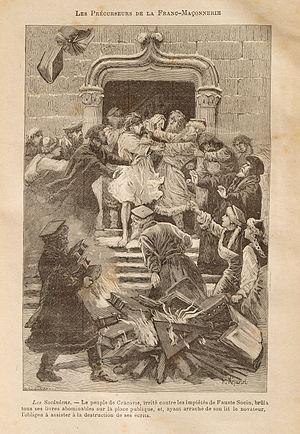
Une des gravures du document de Léo Taxil, Les Mystères de la Franc-Maçonnerie, Paris, 1886.
Le socinianisme est un courant chrétien remontant au XVIᵉ siècle et développé par l'Italien Fausto Socin qui refuse la doctrine chrétienne de la Trinité, et se présente comme libéral.